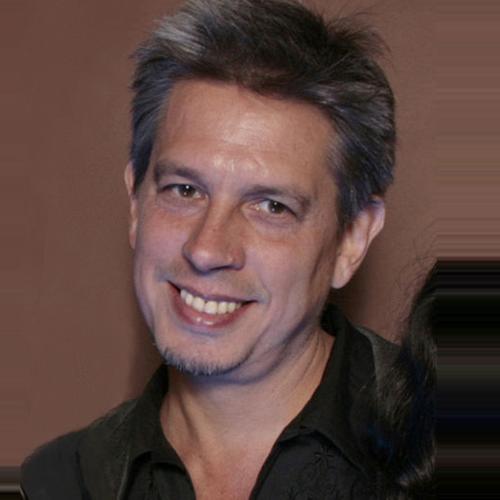
Age: 51